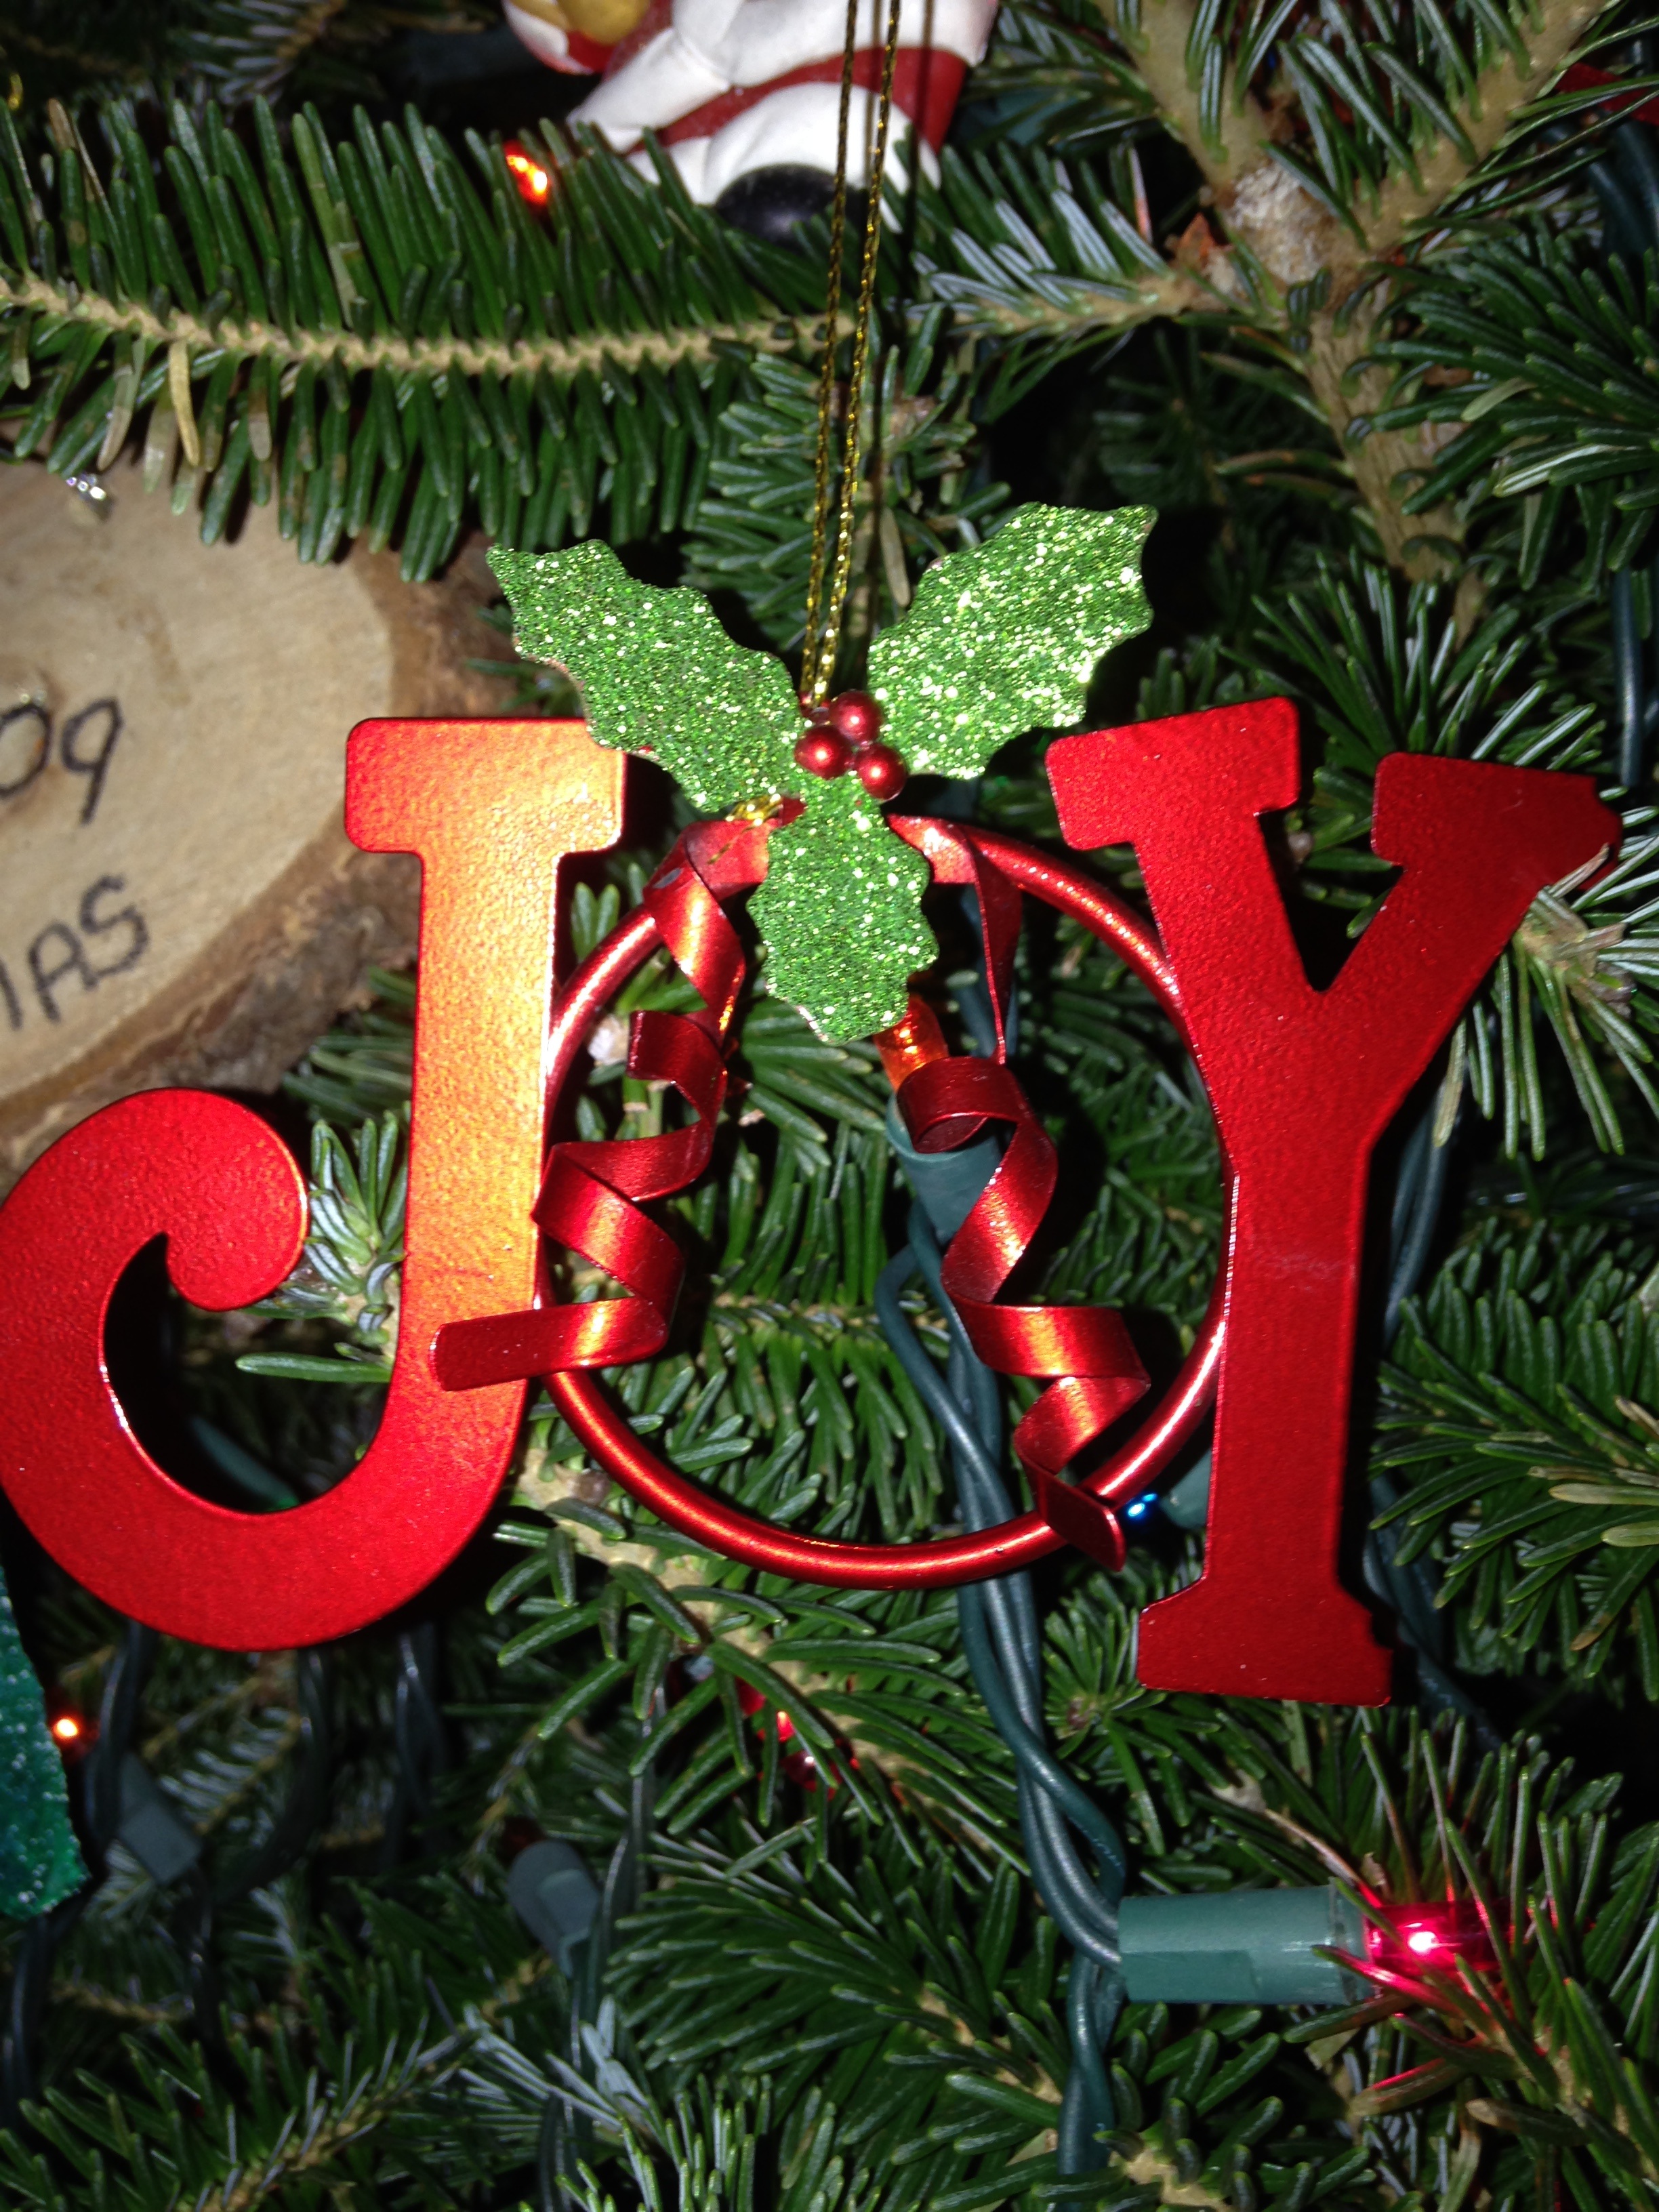
tree, branch, flower, celebration, holiday, christmas, fir, decor, christmas tree, wreath, christmas ornament, christmas decoration, woody plant